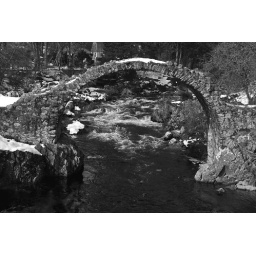
The bridge and river in more normal conditions